In Mortal Hands

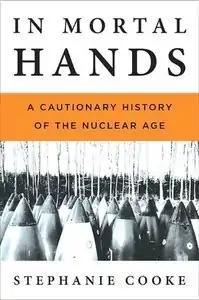

In Mortal Hands: A Cautionary History of the Nuclear Age is a 2009 book by Stephanie Cooke. The book explains why nuclear energy failed to develop in the way its planners hoped, and explores the relationship between the military and civilian sides of nuclear energy. In the book, Cooke argues that we are not close to solving the nuclear waste problem, and that "the billions spent by government on nuclear over the past sixty years crowded out other energy options". The book suggests that there are practical reasons why nuclear reactors are unlikely to provide a solution to the global climate change problem.